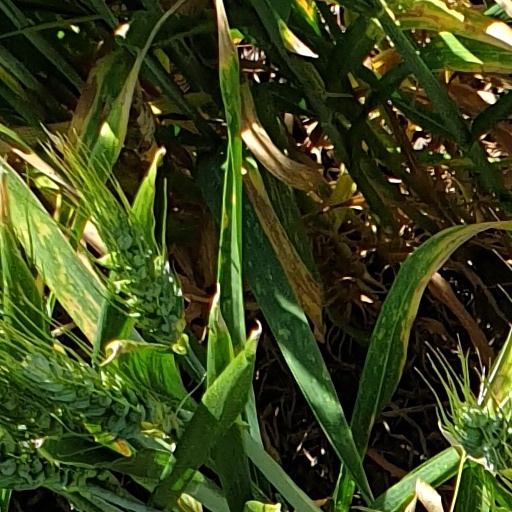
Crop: wheat